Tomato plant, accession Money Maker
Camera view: bottom (45 deg); turntable rotation: 150 degrees
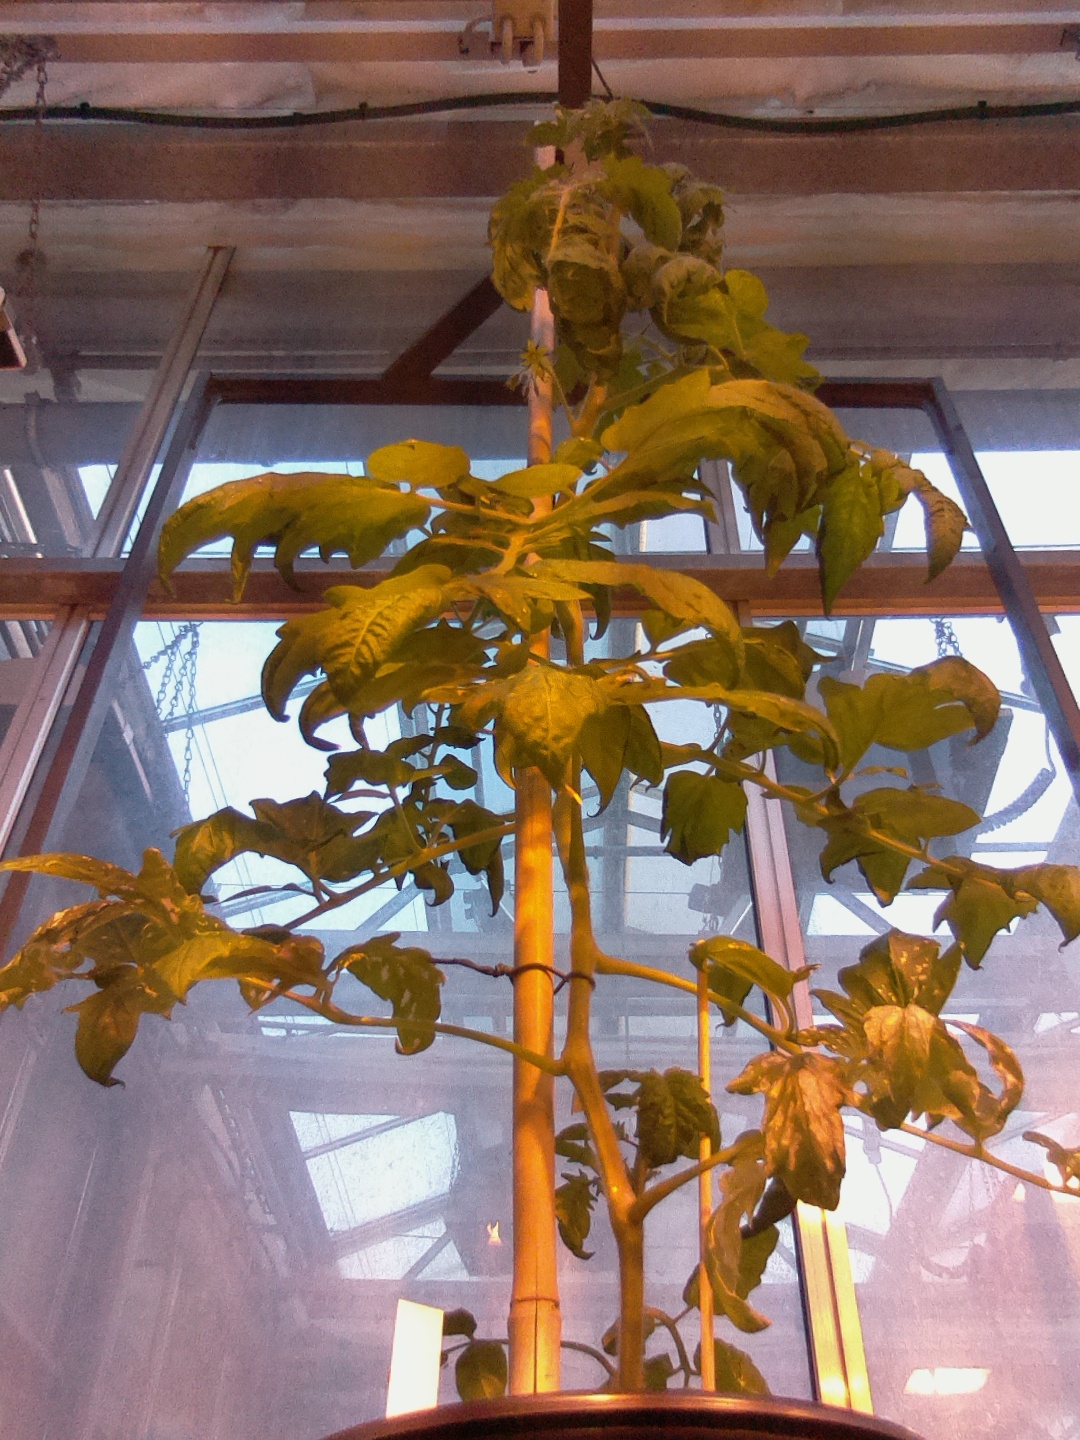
BBCH growth stage 60: First flowers open